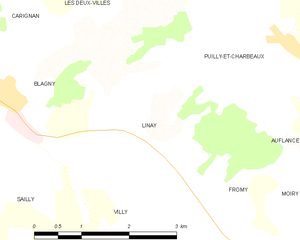
Carte des communes françaises: Linay